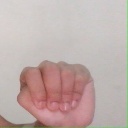
अक्षर: ठ